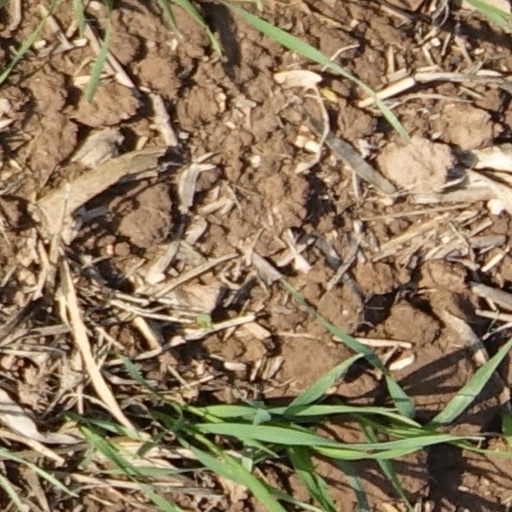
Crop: wheat